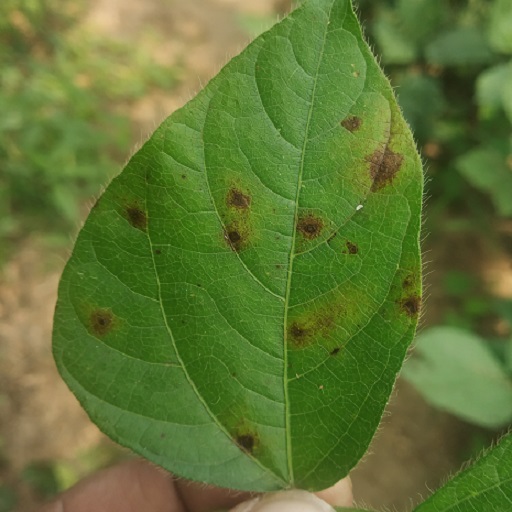
Label: Anthracnose